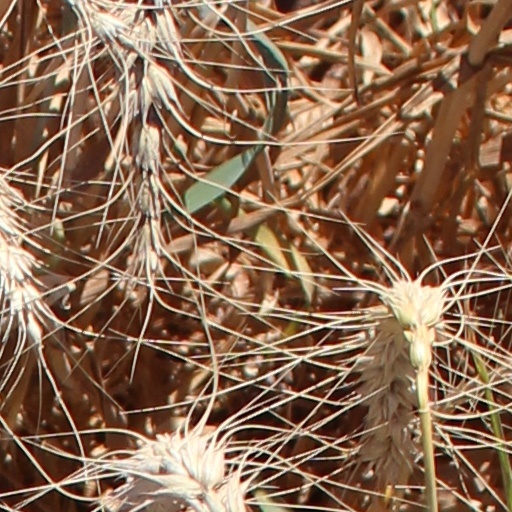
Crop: wheat